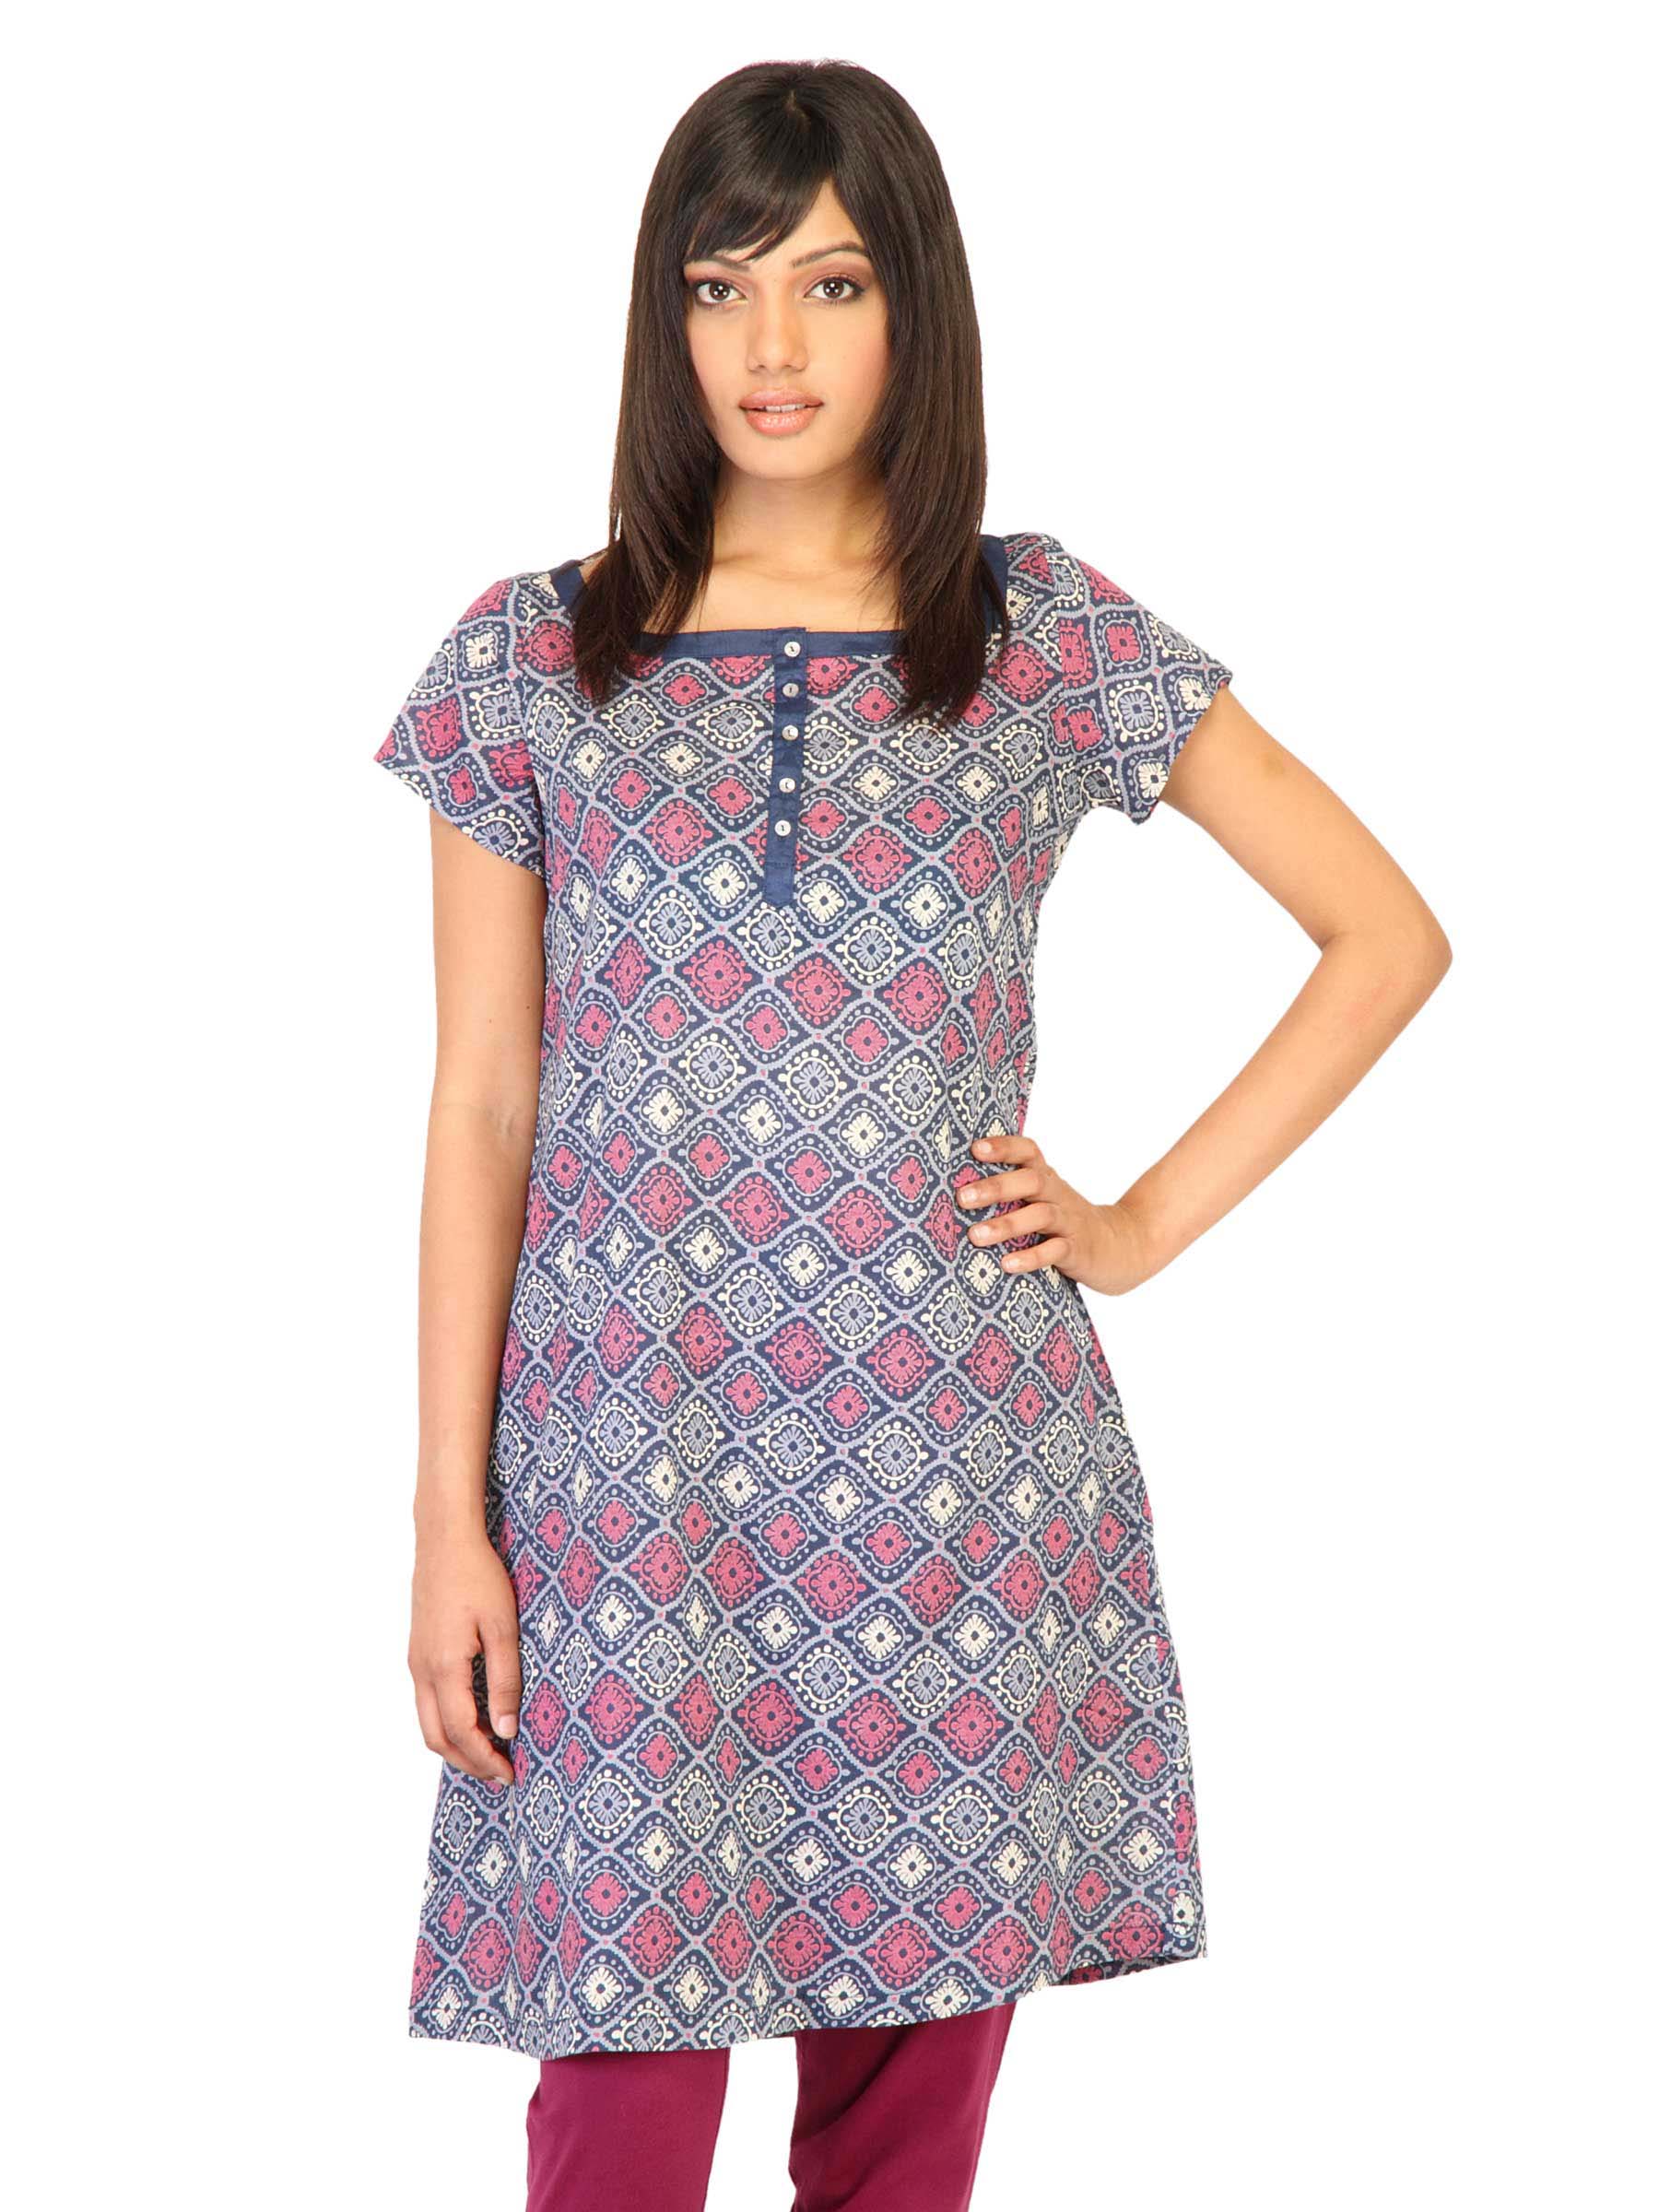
W Women Printed Navy Blue Kurtas
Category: Apparel / Topwear / Kurtas
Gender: Women
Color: Navy Blue
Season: Fall 2011
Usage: Ethnic